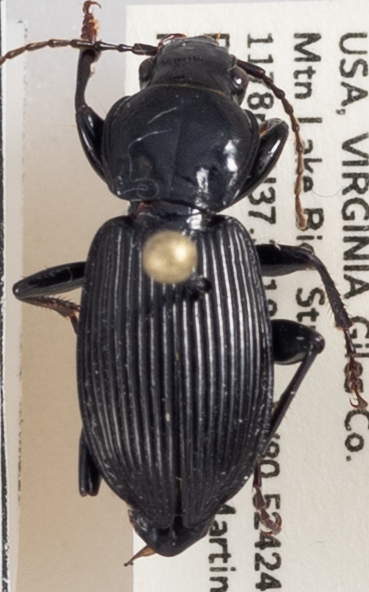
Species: Pterostichus coracinus
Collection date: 2018-06-19
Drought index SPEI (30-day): -0.54
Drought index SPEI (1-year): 0.32
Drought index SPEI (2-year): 0.63